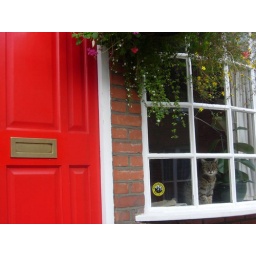
A cat in a window on Fishpool Street, St Alban's.